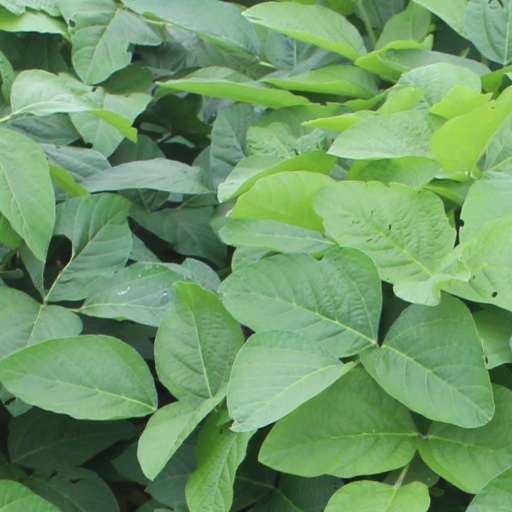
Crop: soybean